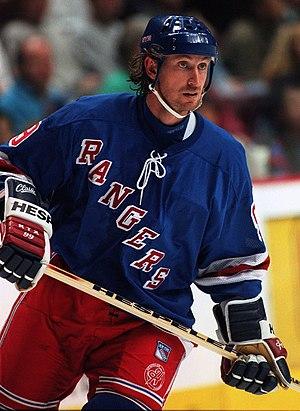
Wayne Douglas Gretzky, O.C., est un joueur professionnel canadien de hockey sur glace qui possède aussi la nationalité américaine. Il joue l'essentiel de sa carrière professionnelle dans la Ligue nationale de hockey et est généralement considéré comme le meilleur joueur de l'histoire du hockey sur glace. Portant le numéro 99 durant sa carrière, il est le seul joueur dont le numéro est retiré pour l'ensemble des équipes de la Ligue nationale de hockey. Il détient la majorité des records de la LNH que ce soit au niveau des buts, des passes, des points, du nombre de tours du chapeau mais également de l'ensemble des trophées gagnés tout au long de sa carrière. En vingt ans dans la LNH, il totalise 2 857 points dont 894 buts. Sur l'ensemble de sa carrière en saison régulière, il connaît une moyenne de 1,92 point par match.
Guy Gérard Lapointe est un défenseur canadien professionnel de hockey sur glace ayant joué pour les Canadiens de Montréal, les Blues de Saint-Louis et les Bruins de Boston dans la Ligue nationale de hockey. Indomptable joueur de tours avec ses coéquipiers, on le surnomme Pointu.
Au hockey sur glace, le terme 50 buts en 50 matchs indique le fait de marquer au minimum 50 buts lors des 50 premiers matchs d'une saison. Ce terme est propre à la Ligue nationale de hockey, peu de ligues jouant plus de 50 matchs au cours d'une saison, et désigne un exploit qui est considéré comme la marque des grands buteurs.
Stephen John Shutt est un joueur professionnel canadien de hockey sur glace membre du Temple de la renommée du hockey depuis 1993.
Les Rangers de New York sont une franchise professionnelle de hockey sur glace basée à New York dans l'État du même nom aux États-Unis qui évolue dans la Ligue nationale de hockey. Ils font partie de la division Métropolitaine dans l'association de l'Est. Fondés en 1926, les Rangers sont une des six équipes originales en compagnie des Blackhawks de Chicago, des Bruins de Boston, des Canadiens de Montréal, des Maple Leafs de Toronto et des Red Wings de Détroit. L'équipe fait partie de la holding Altice USA.
Jofa, anciennement Jonssons Fabriker, est un équipementier sportif suédois spécialisé dans les disciplines du hockey sur glace, de l'équitation et du ski. La société a été fondée par Niss-Oskar Jonsson en 1926. Son siège se trouve à Malung, en Suède.
Larry Clark Robinson est un joueur et entraîneur de la Ligue nationale de hockey.
La Coupe Canada est une compétition de hockey sur glace internationale. La compétition a eu lieu à cinq reprises entre 1976 et 1991, les équipes y participant étant invitées. En 1996, la Coupe Canada est remplacée par la Coupe du monde.